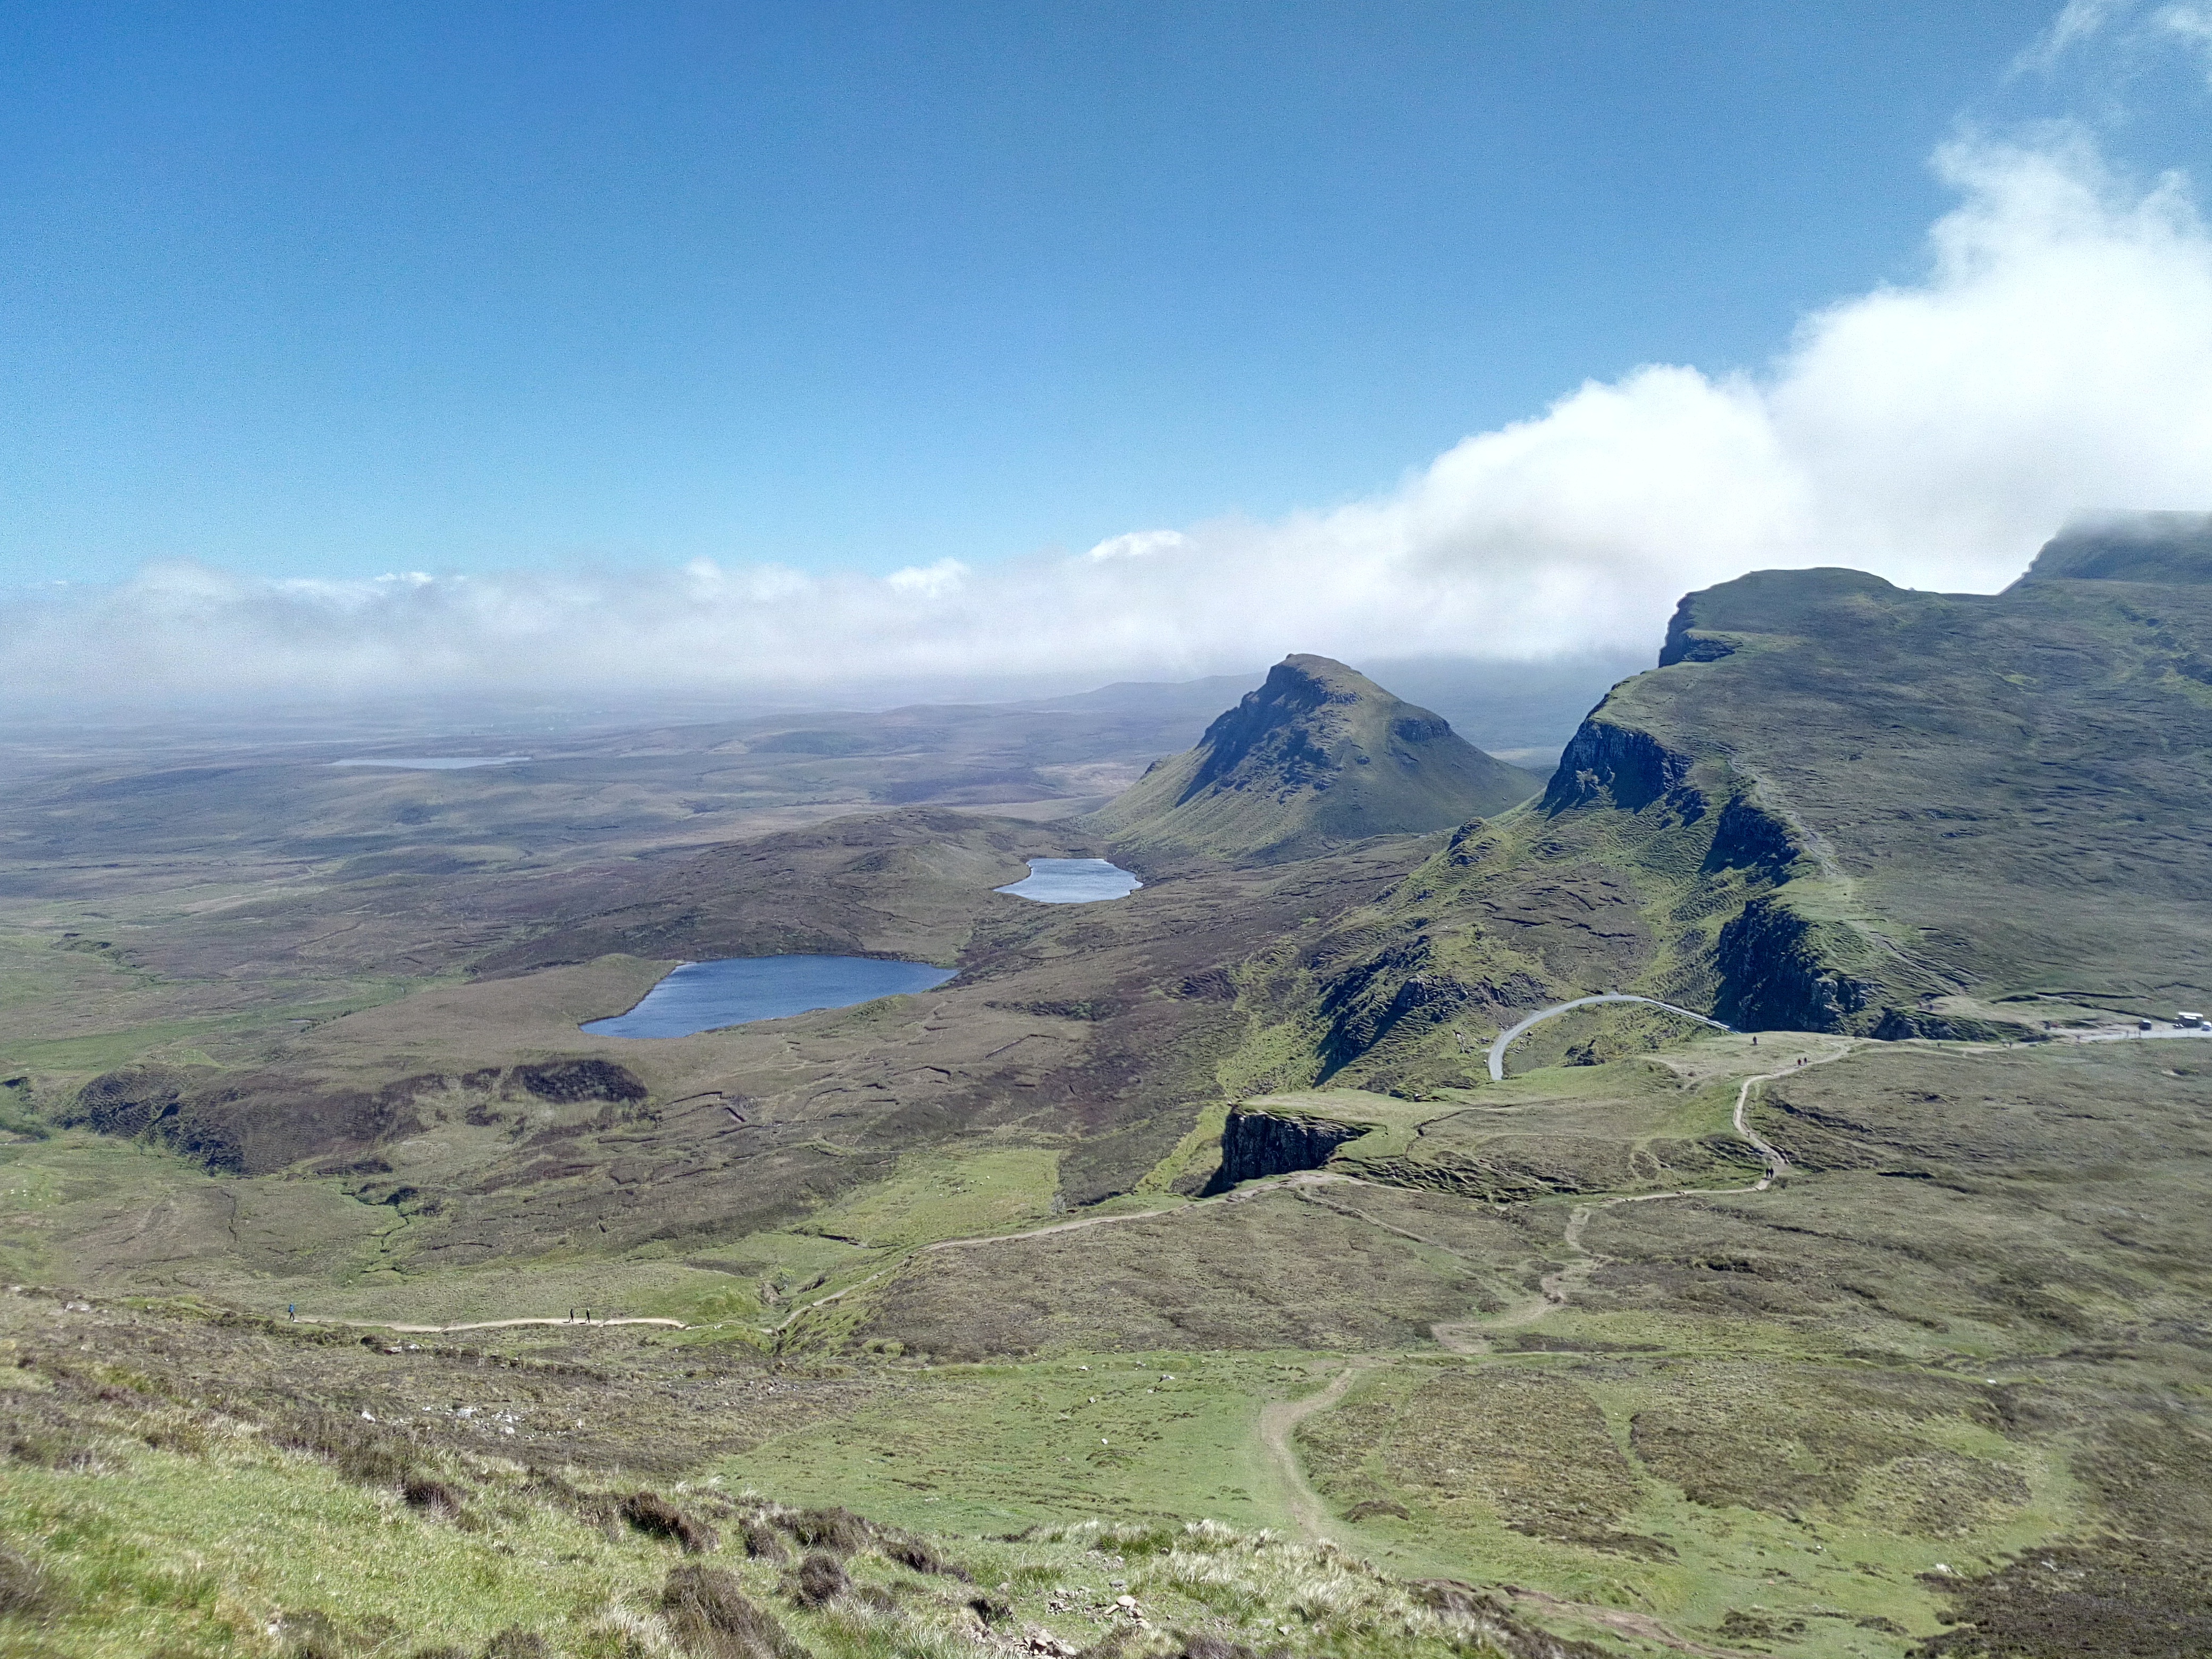
landscape, walking, mountain, hiking, meadow, hill, adventure, valley, mountain range, highland, ridge, plain, alps, grassland, plateau, fell, loch, landform, mountain pass, geographical feature, mountainous landforms